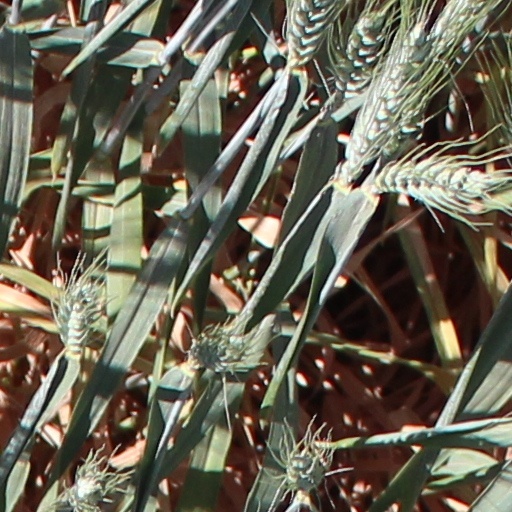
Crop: wheat